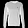
Label: Pullover